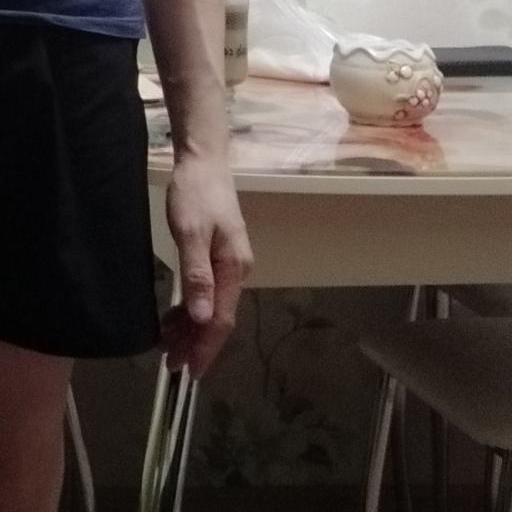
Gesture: no_gesture